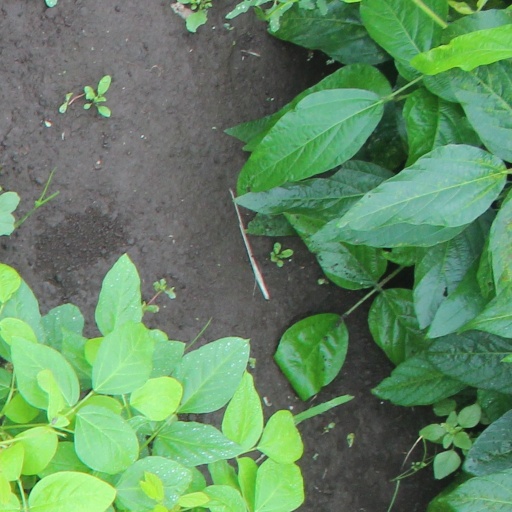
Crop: soybean